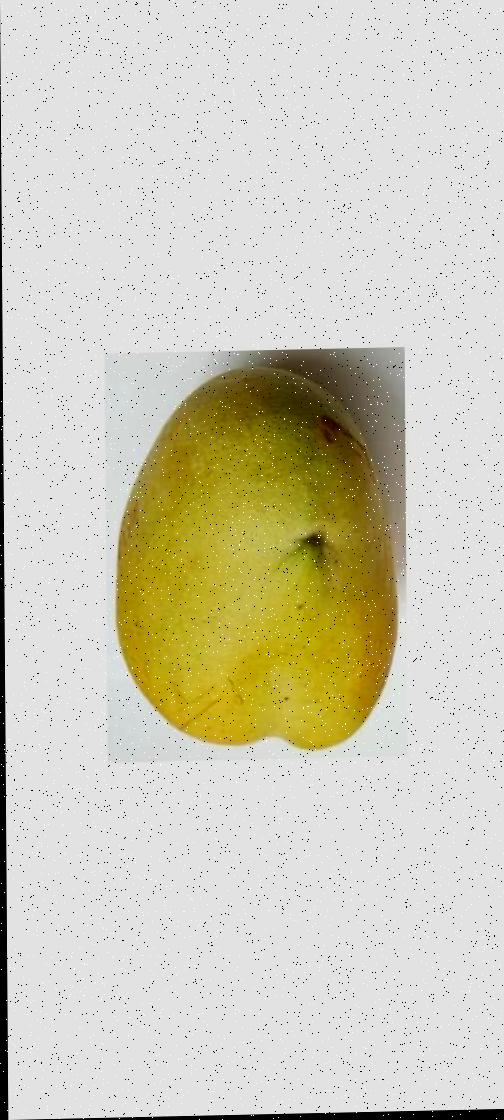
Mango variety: Bari-11